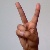
The image shows a hand gesture representing the letter 'V' in Indian Sign Language.